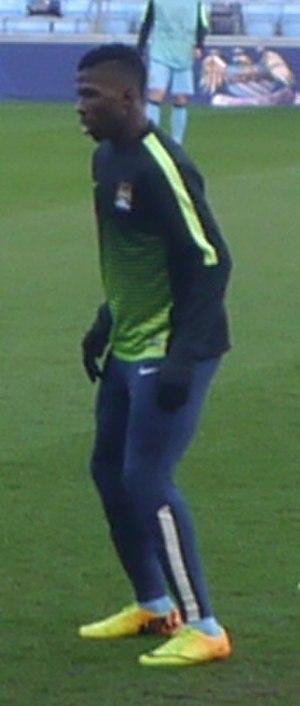
Kelechi Iheanacho avec Manchester City le 24 février 2015